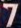
Number: 7